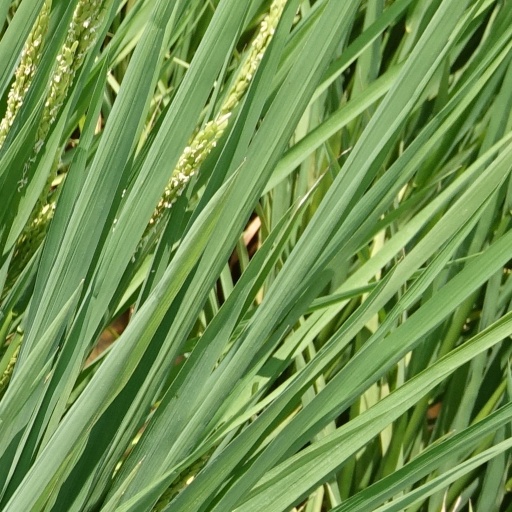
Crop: rice